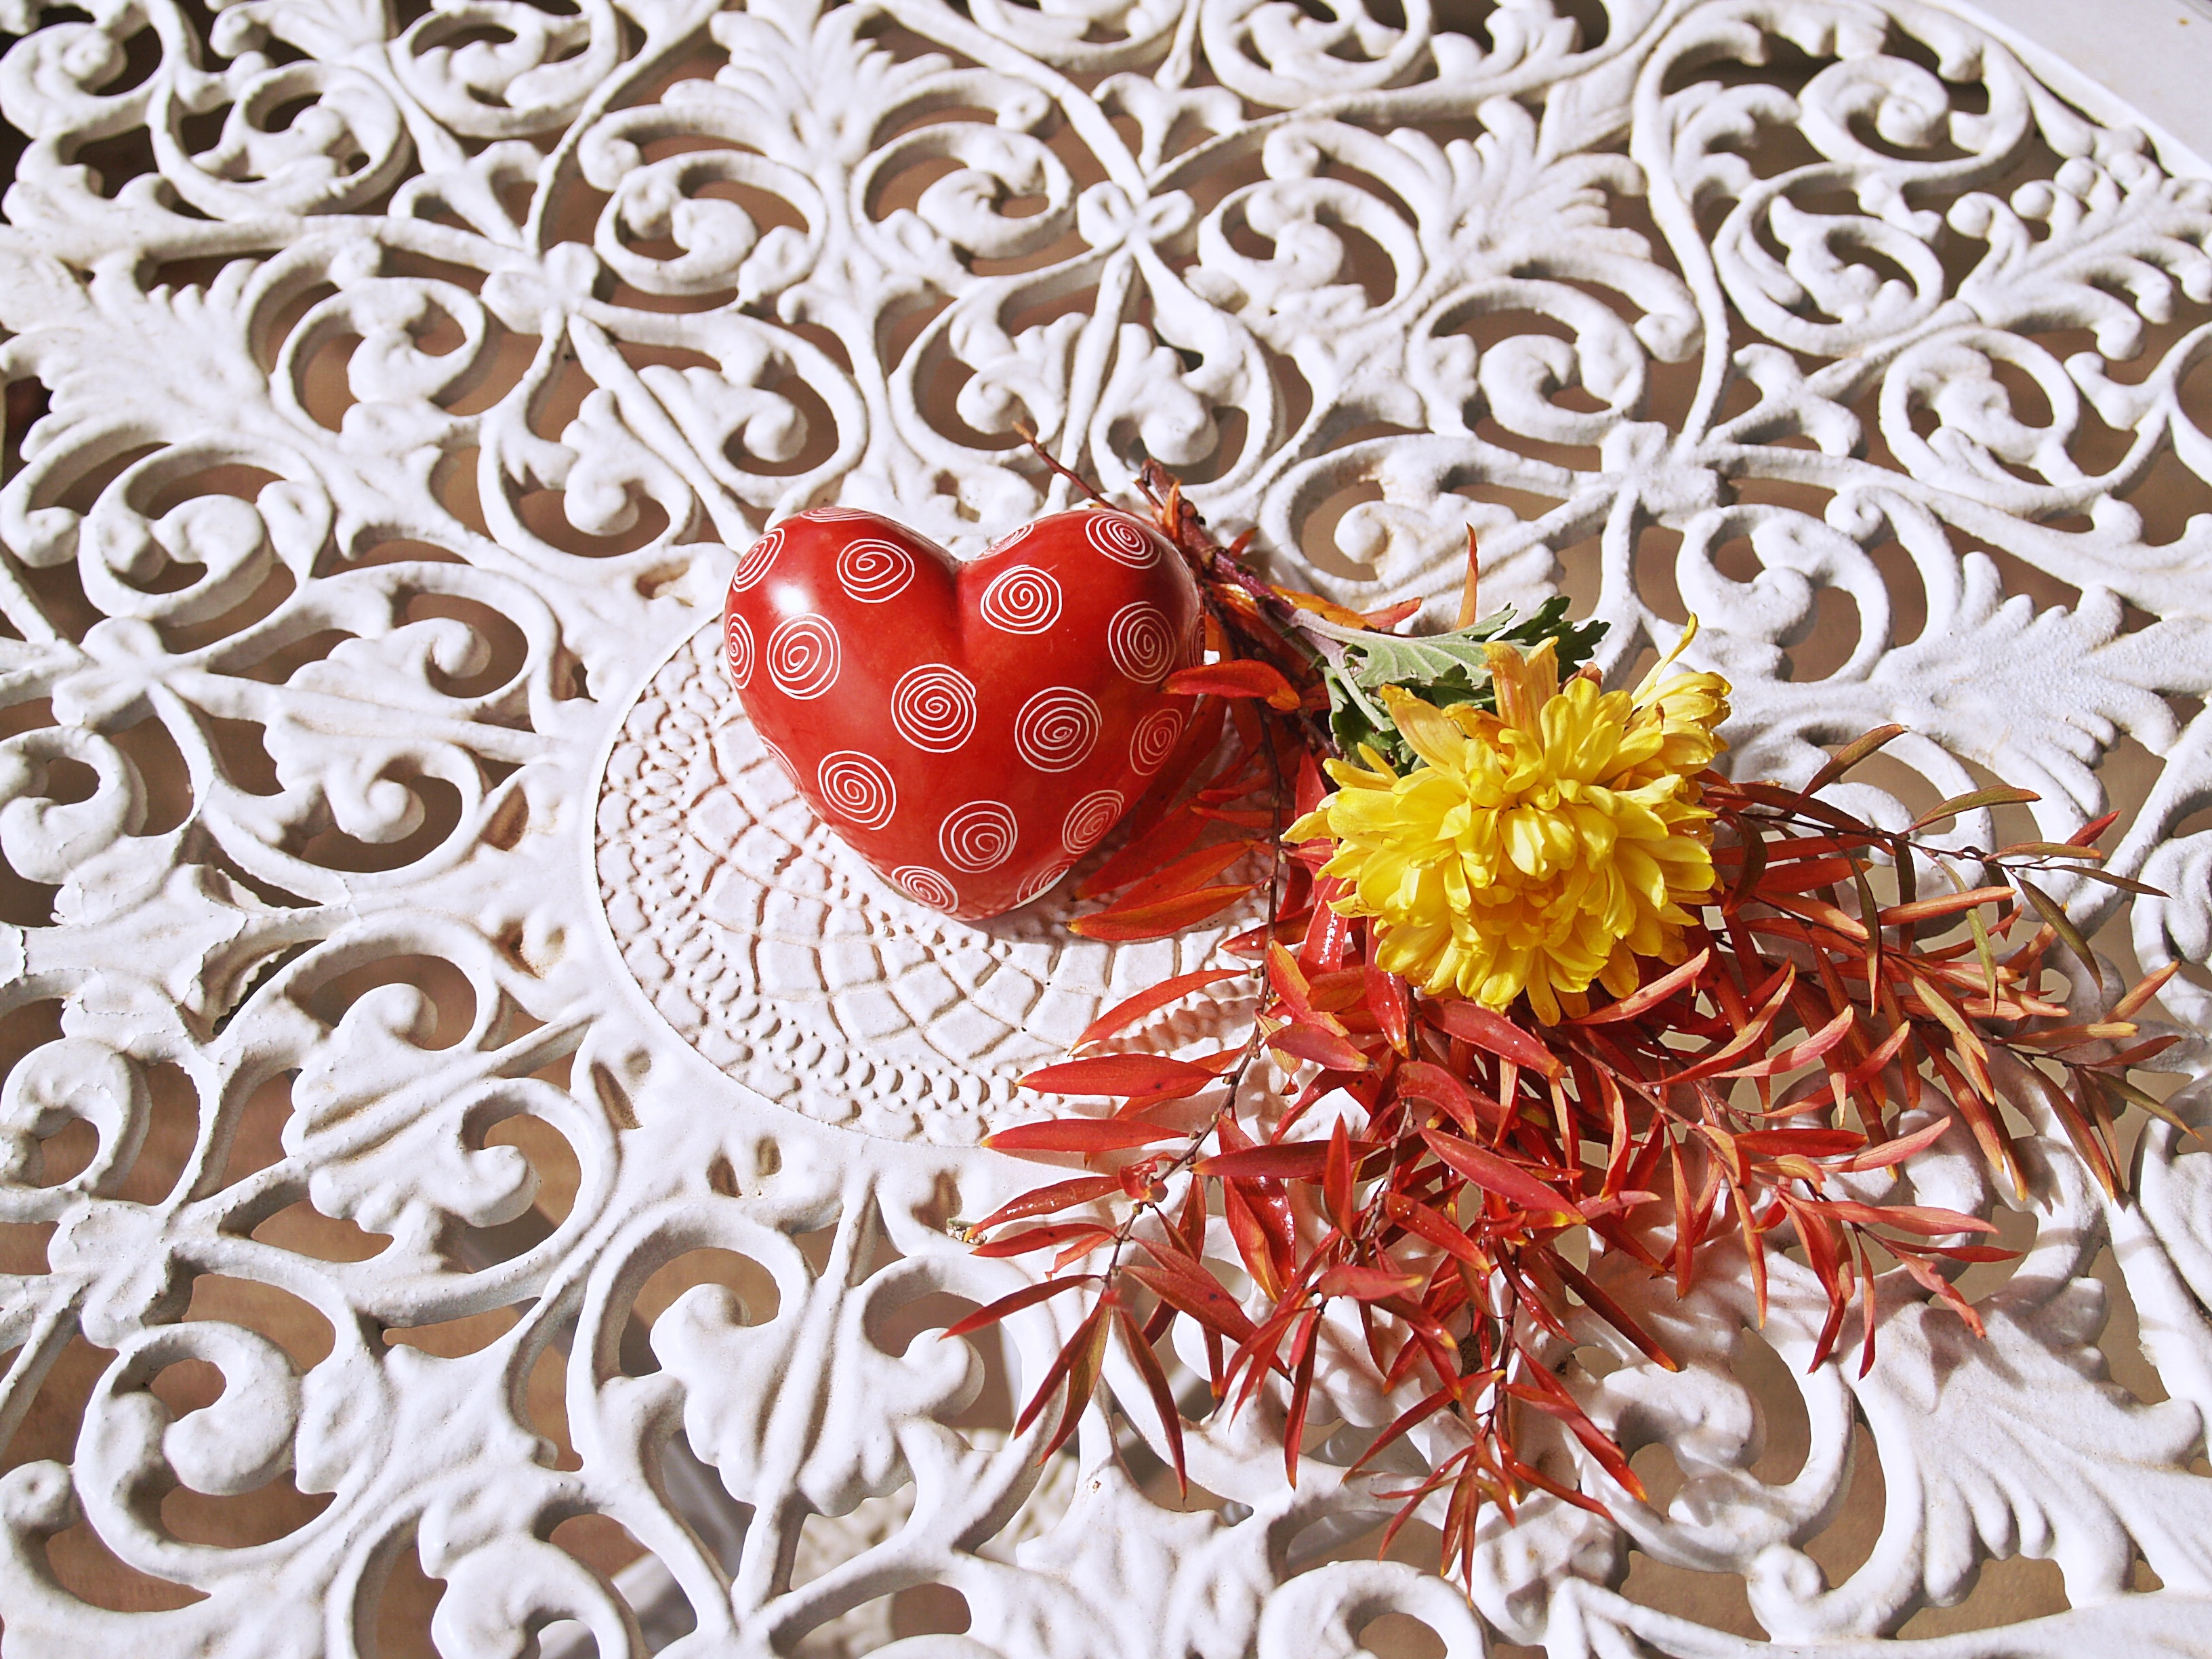
white, fall, flower, heart, pattern, food, red, produce, autumn, yellow, christmas decoration, leaves, textile, art, design, chrysanthemum, carving, lacy, flower bunch, iron lace